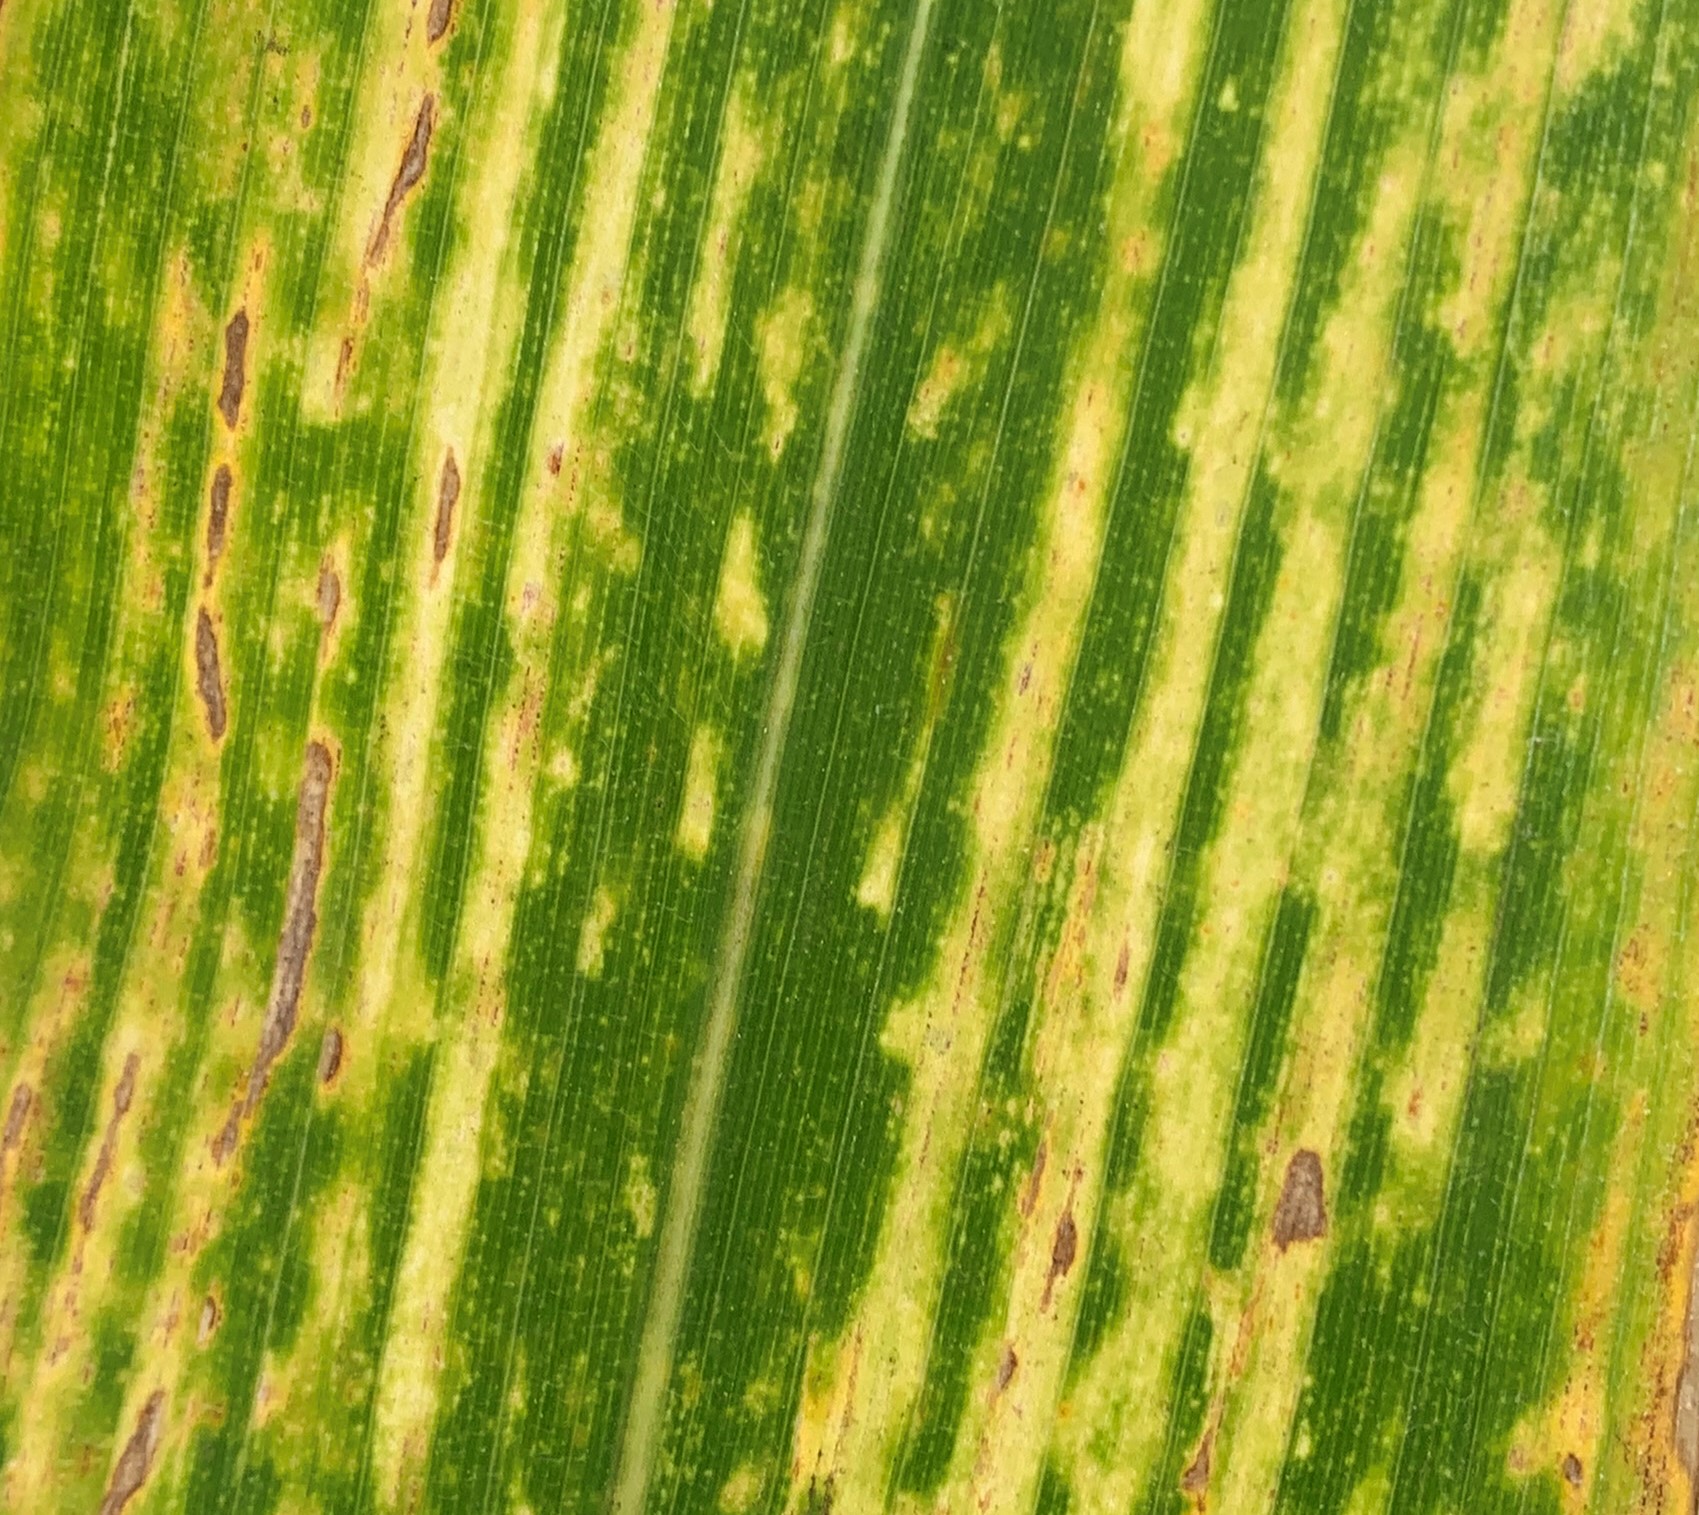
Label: MLN